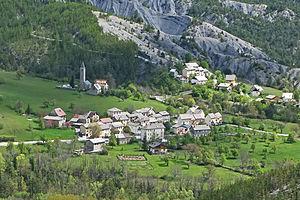
Vue sur le village de Villeneuve-d'Entraunes en grimpant vers Enaux
Villeneuve-d'Entraunes est une commune française située dans le département des Alpes-Maritimes en région Provence-Alpes-Côte d'Azur. Ses habitants sont appelés les Villeneuvois.